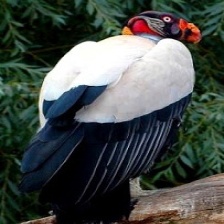
Species: KING VULTURE
Scientific name: SARCORAMPHUS PAPA
ImageNet parent category: vulture